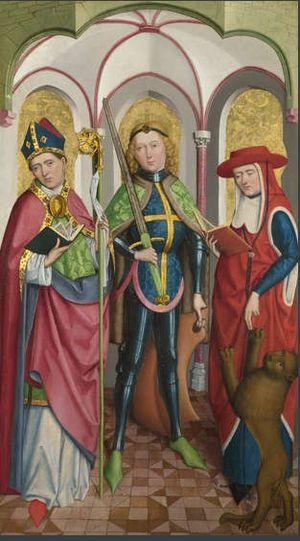
Maître de Liesborn Ambroise Exupère et Jérôme
Exupère d'Agaune est un saint chrétien, officier de la légion thébaine, venue d'Égypte, compagnon de saint Maurice. Il aurait subi le martyre à Agaune, aujourd'hui Saint-Maurice, en Valais, en même temps que tous les membres de cette légion, sous le règne de l'empereur Dioclétien et sur l'ordre de Maximien, à la fin du IIIᵉ siècle. Le caractère historique de cet épisode, rapporté par Eucher de Lyon, évêque de Lyon qui avait visité le Valais, n'est pas avéré. Selon Eucher, Exupère était un campidoctor, officier ou sous-officier instructeur chargé de la formation des recrues.
Le Maître de Liesborn est un maître anonyme peintre de Westphalie du XVᵉ siècle dont le nom est inconnu. En 1465, ce peintre a créé un retable pour l'abbaye bénédictine de Liesborn, et de cette œuvre il tire son nom temporaire. D'autres œuvres sont attribuées au même artiste ou à son entourage, notamment un autel de la Vraie Croix. Les panneaux ont été dispersés et même découpés pour certains.